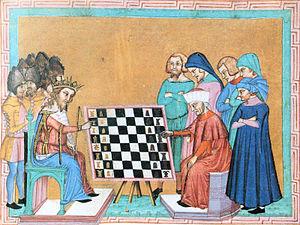
Les échecs ou jeu d'échecs sont un jeu de société combinatoire abstrait pour deux joueurs. L'histoire du jeu d'échecs est longue de plus de quinze siècles.
Le jeu d’échecs oppose deux joueurs de part et d’autre d’un tablier appelé échiquier composé de soixante-quatre cases claires et sombres nommées les cases blanches et les cases noires. Les joueurs jouent à tour de rôle en déplaçant l'une de leurs seize pièces, claires pour le camp des blancs, sombres pour le camp des noirs. Chaque joueur possède au départ un roi, une dame, deux tours, deux fous, deux cavaliers et huit pions. Le but du jeu est d'infliger à son adversaire un échec et mat, une situation dans laquelle le roi d'un joueur est en prise sans qu'il soit possible d'y remédier.